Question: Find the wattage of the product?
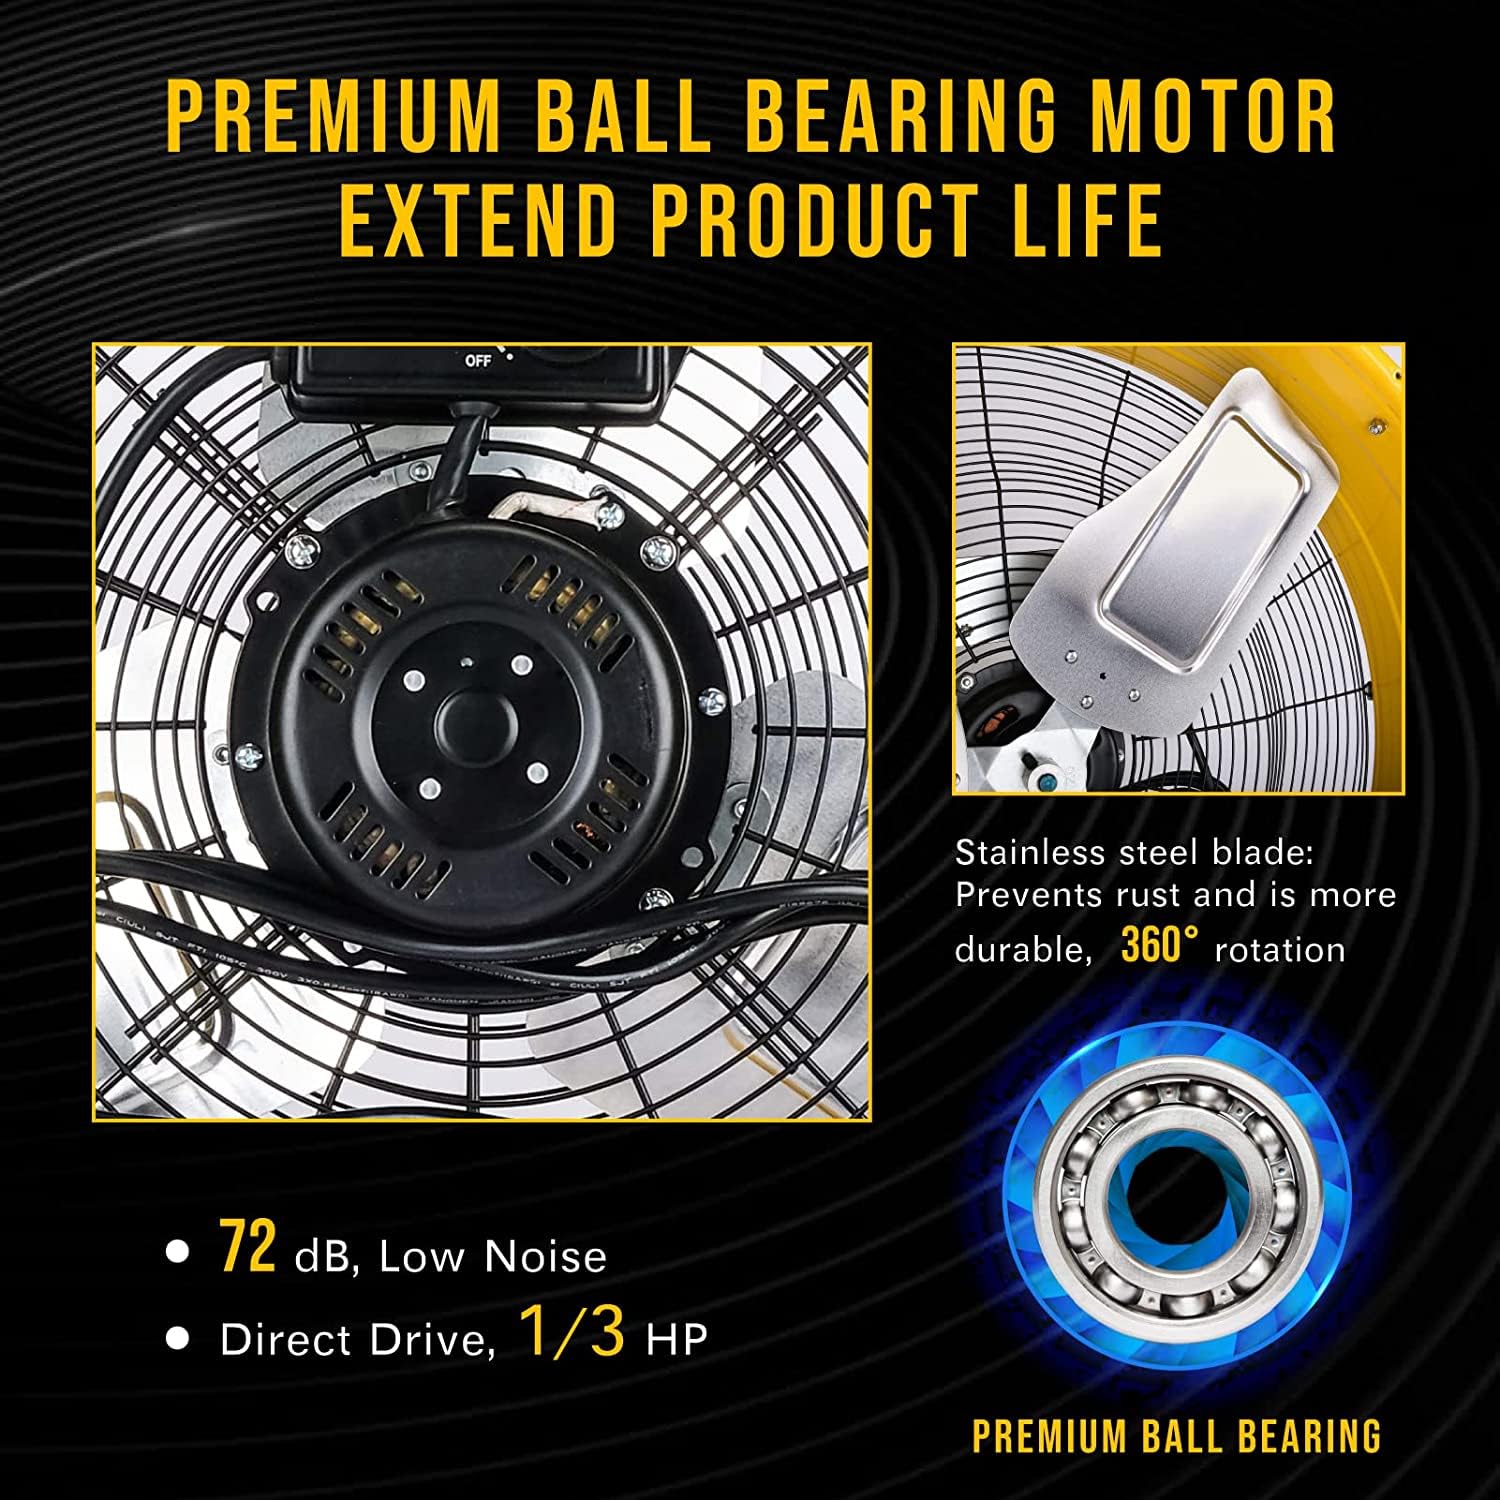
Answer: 0.3333333333333333 horsepower